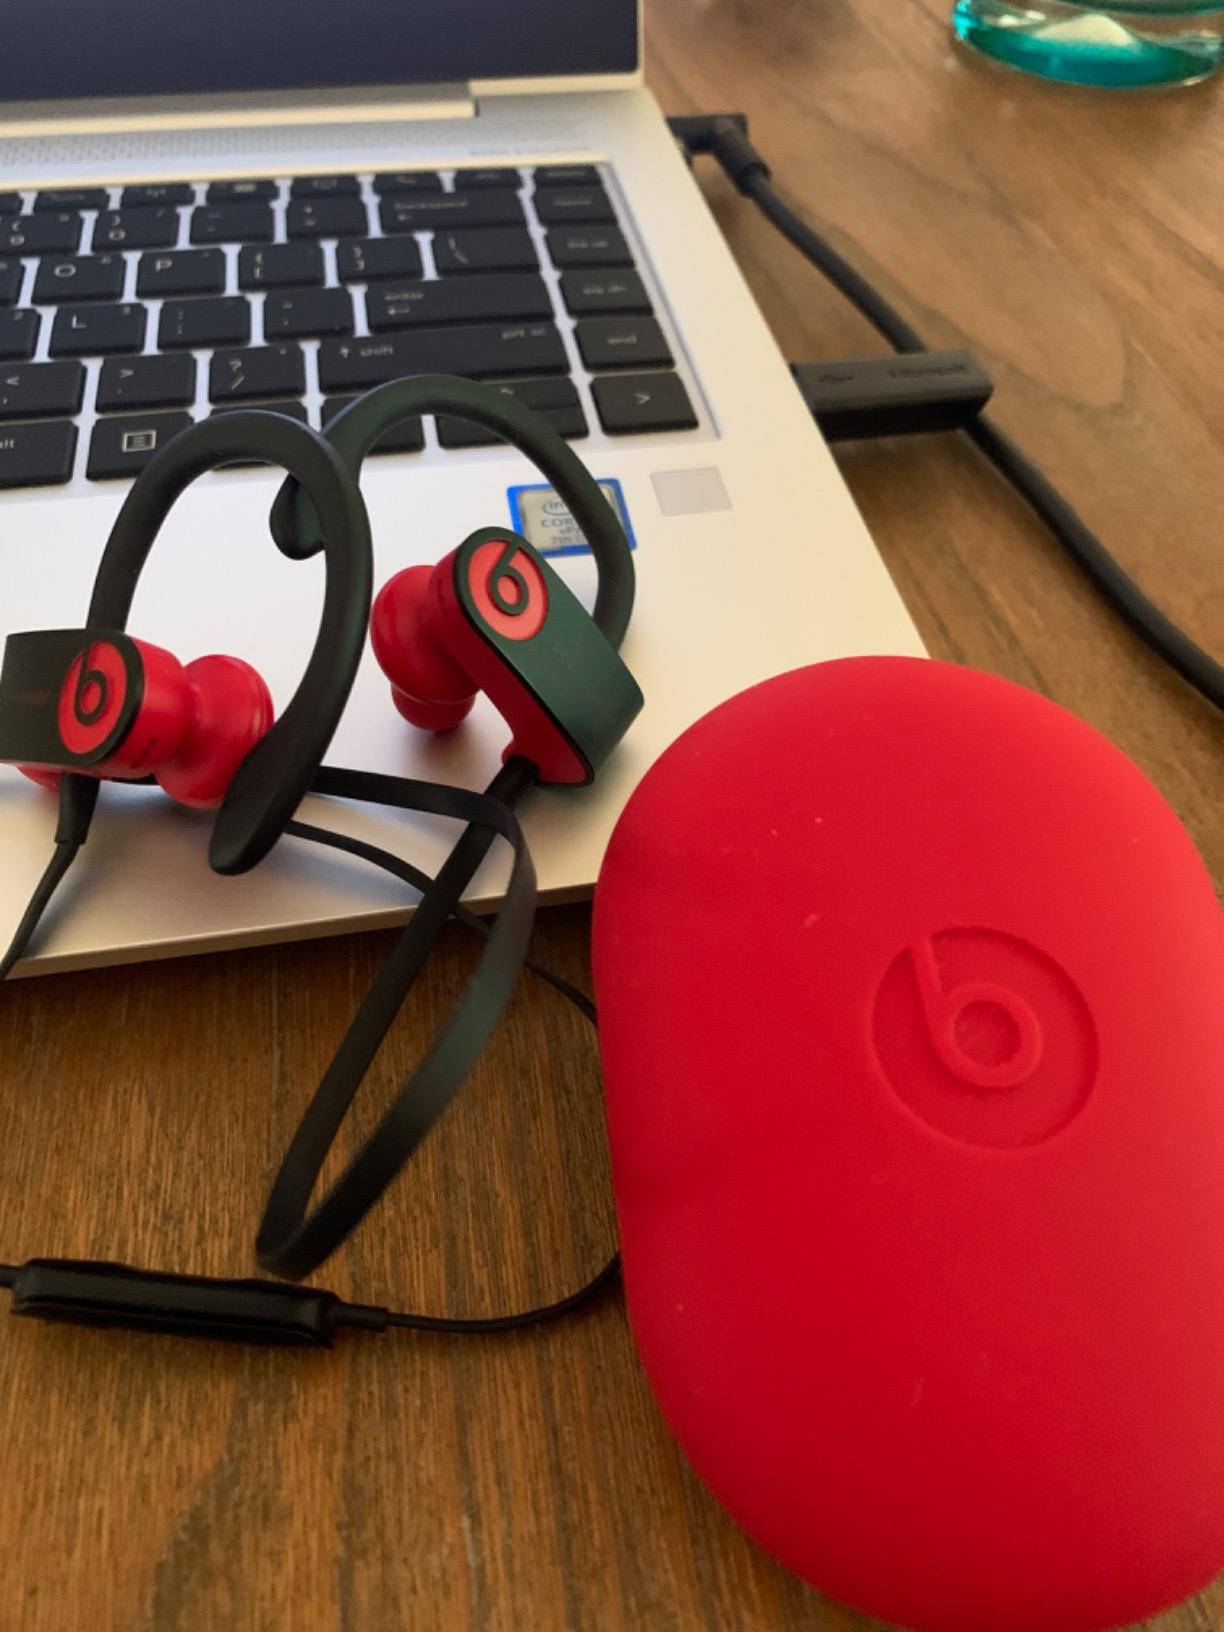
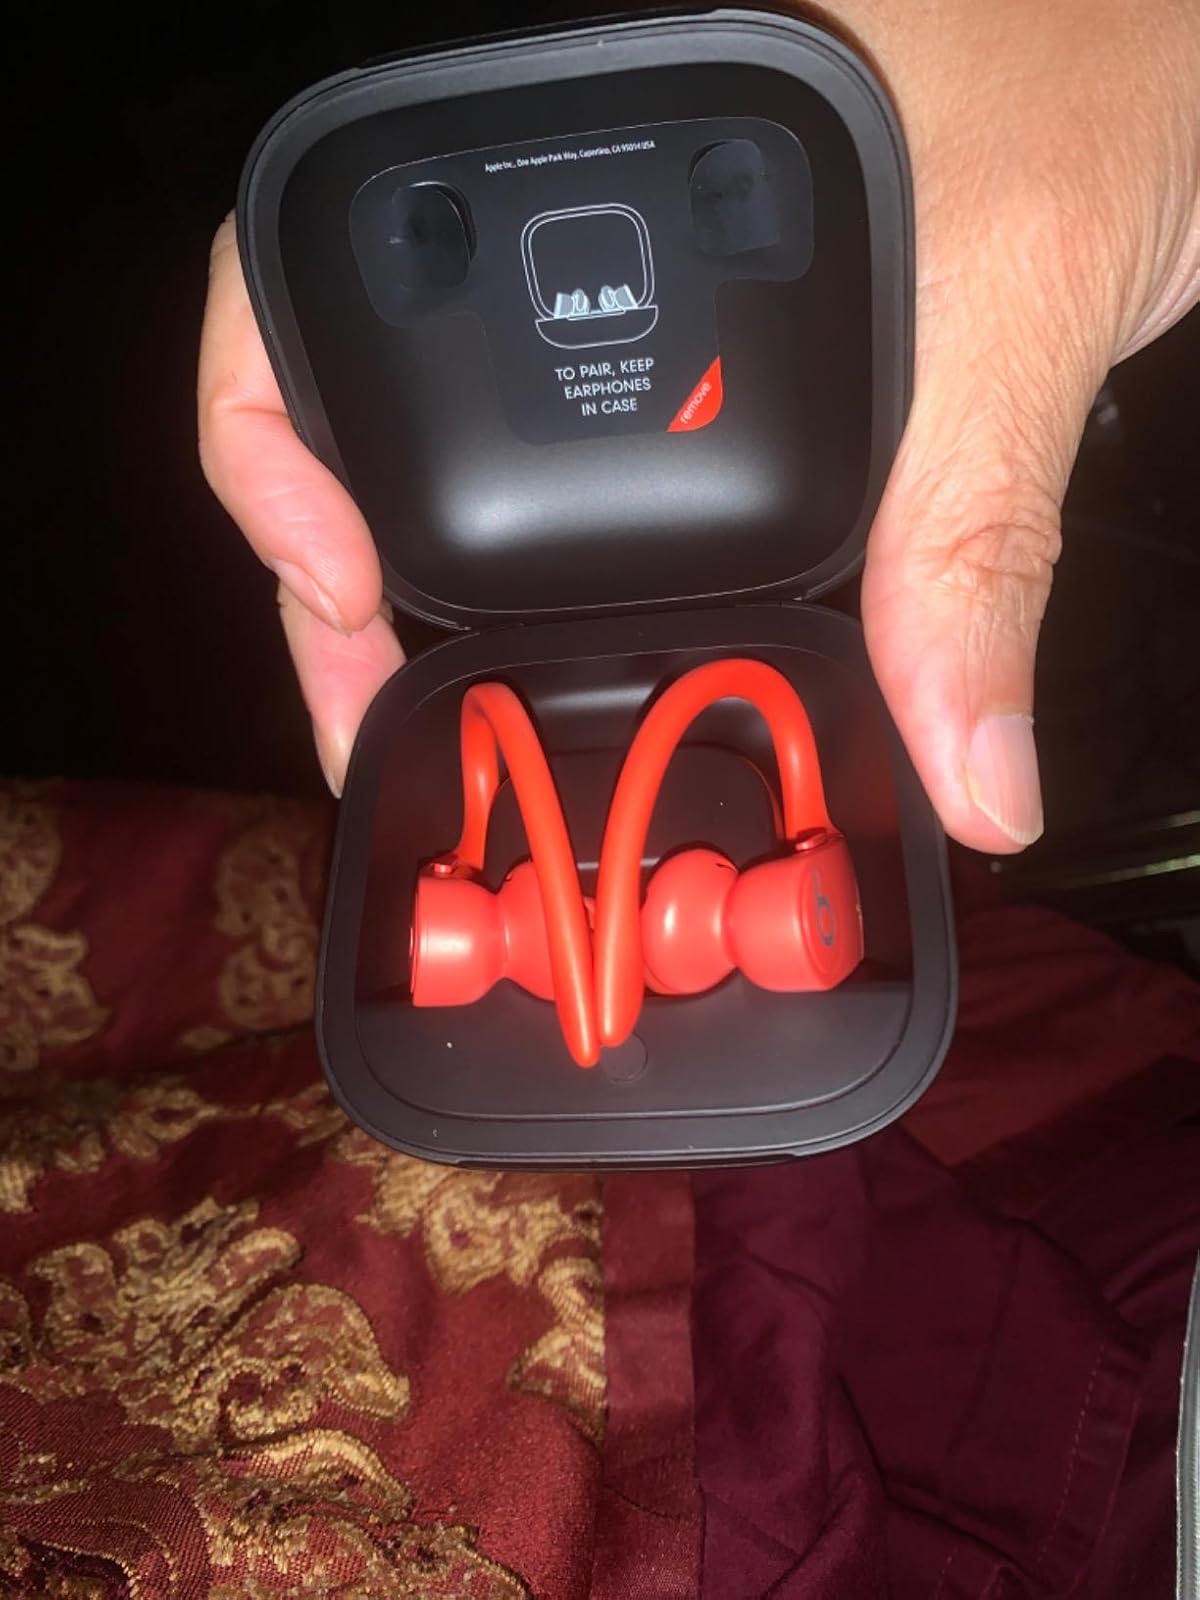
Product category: earbuds
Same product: no